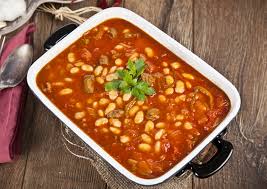
Yemek: kuru_fasulye